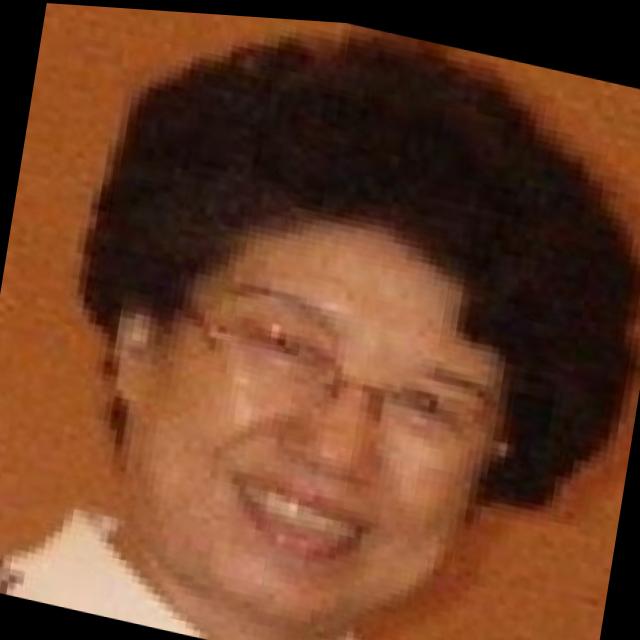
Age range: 45-64